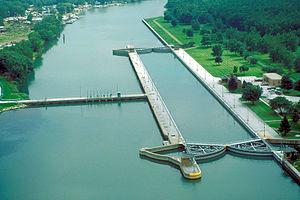
La rivière Calumet est un cours d'eau qui coule au sud de la ville de Chicago dans les États de l'Illinois et de l'Indiana aux États-Unis. Cette rivière est divisée en deux bras, Petit-Calumet et Grand-Calumet, qui se rejoignent en amont du lac Michigan. La Chicago Skyway, autoroute longue de 12,6 km qui relie l'Interstate 90 à la Dan Ryan Expressway enjambe cette rivière.
L'Illinois Waterway est un système de voies d'eau navigables qui va de l'embouchure de la rivière Chicago à la confluence de l'Illinois et du Mississippi. Il emprunte une série de cours d'eau, de lacs et de canaux entre Chicago et Grafton. Il permet la liaison entre les Grands Lacs et le Golfe du Mexique via le fleuve Mississippi. L'une des pièces majeures de cet axe est le canal Illinois et Michigan qui entra en fonction en 1849.